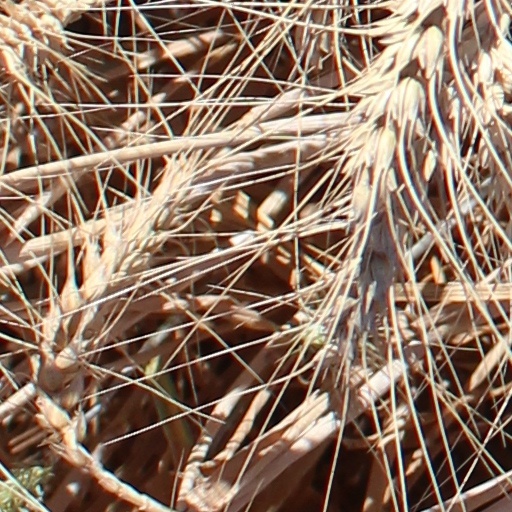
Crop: wheat